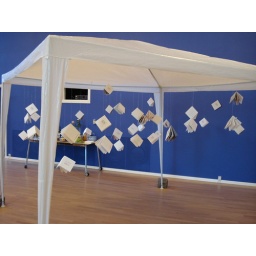
The pixi books hang in invisible strings from the cieling of the white pavilion